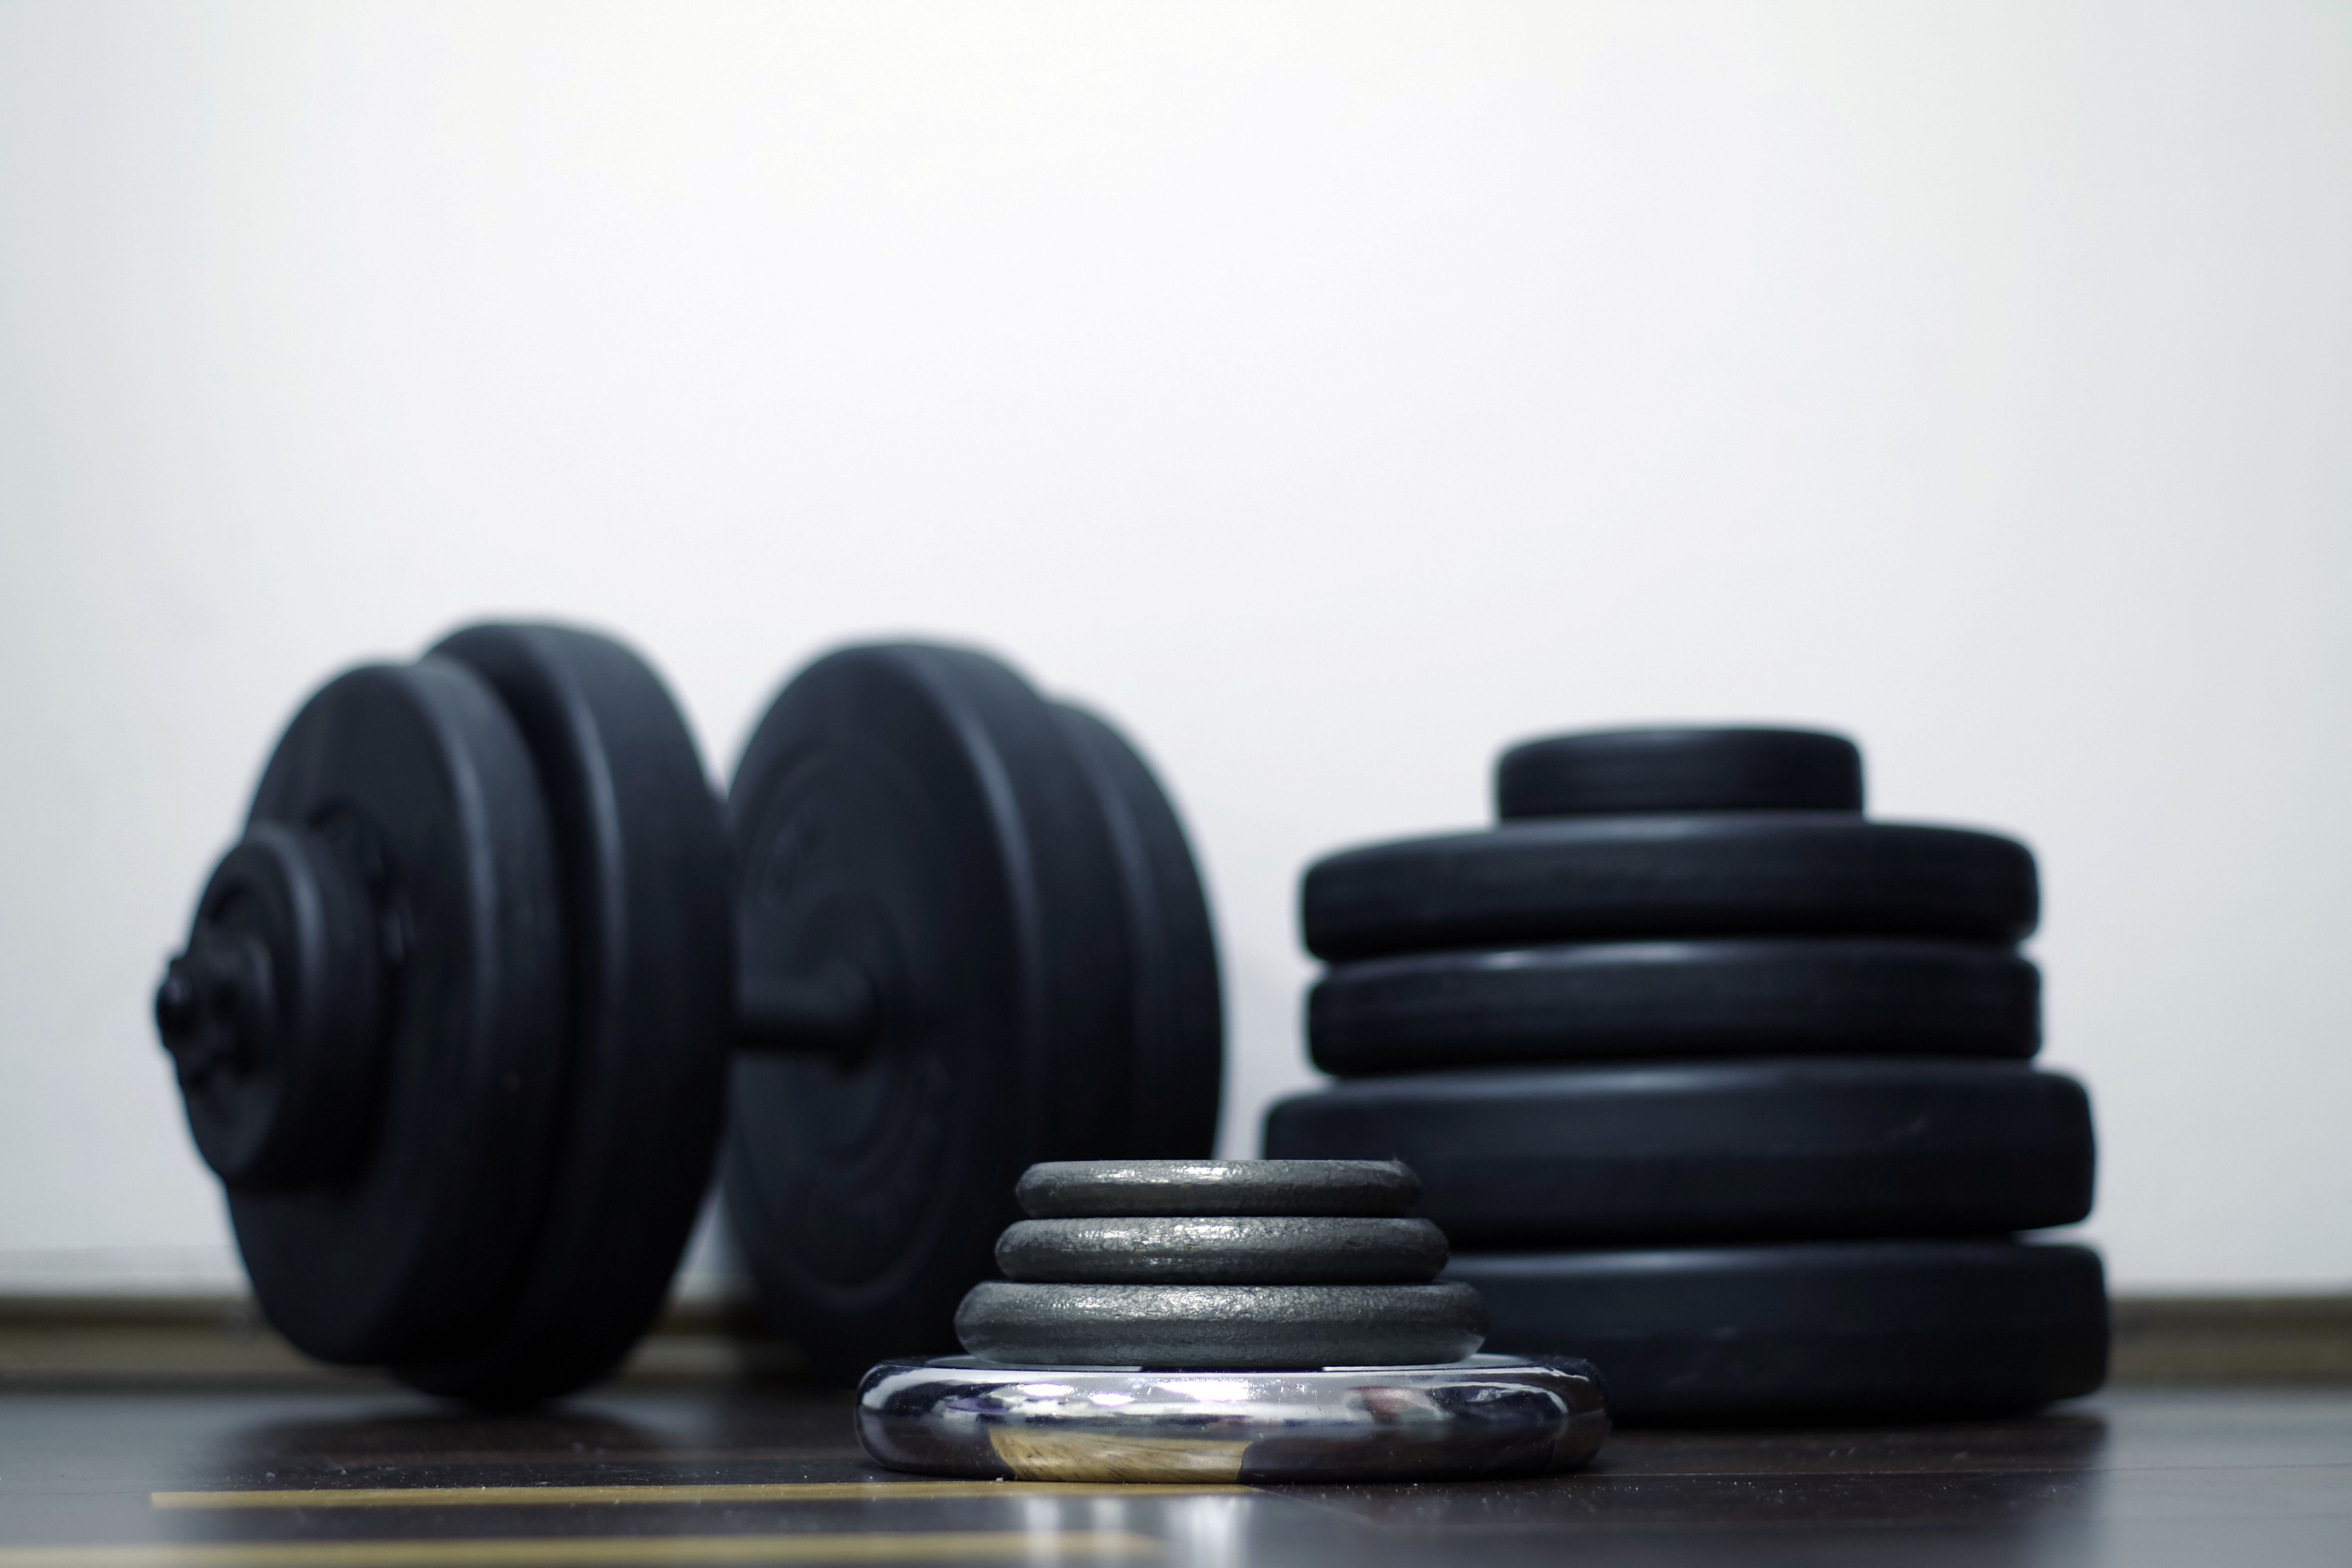
sport, wheel, exercise, black, arm, health, tire, gym, product, dumbbell, bodybuilding, diet, slimming, barbell, automotive tire, exercise equipment, the muscles